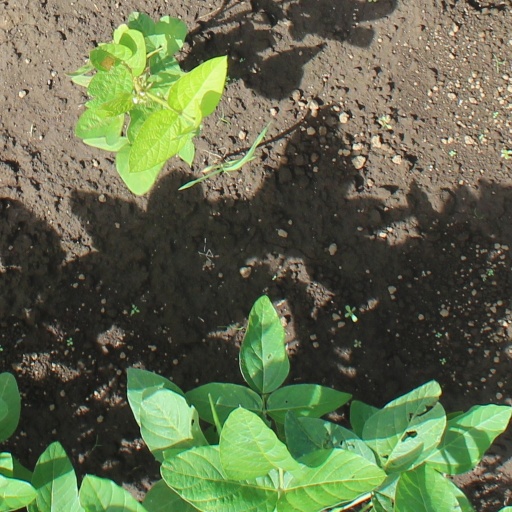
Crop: soybean